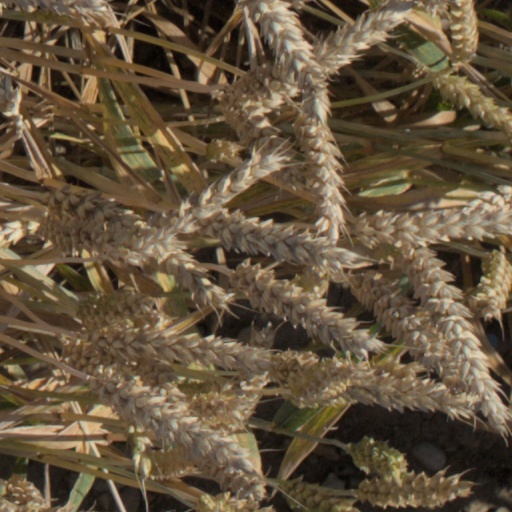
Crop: wheat